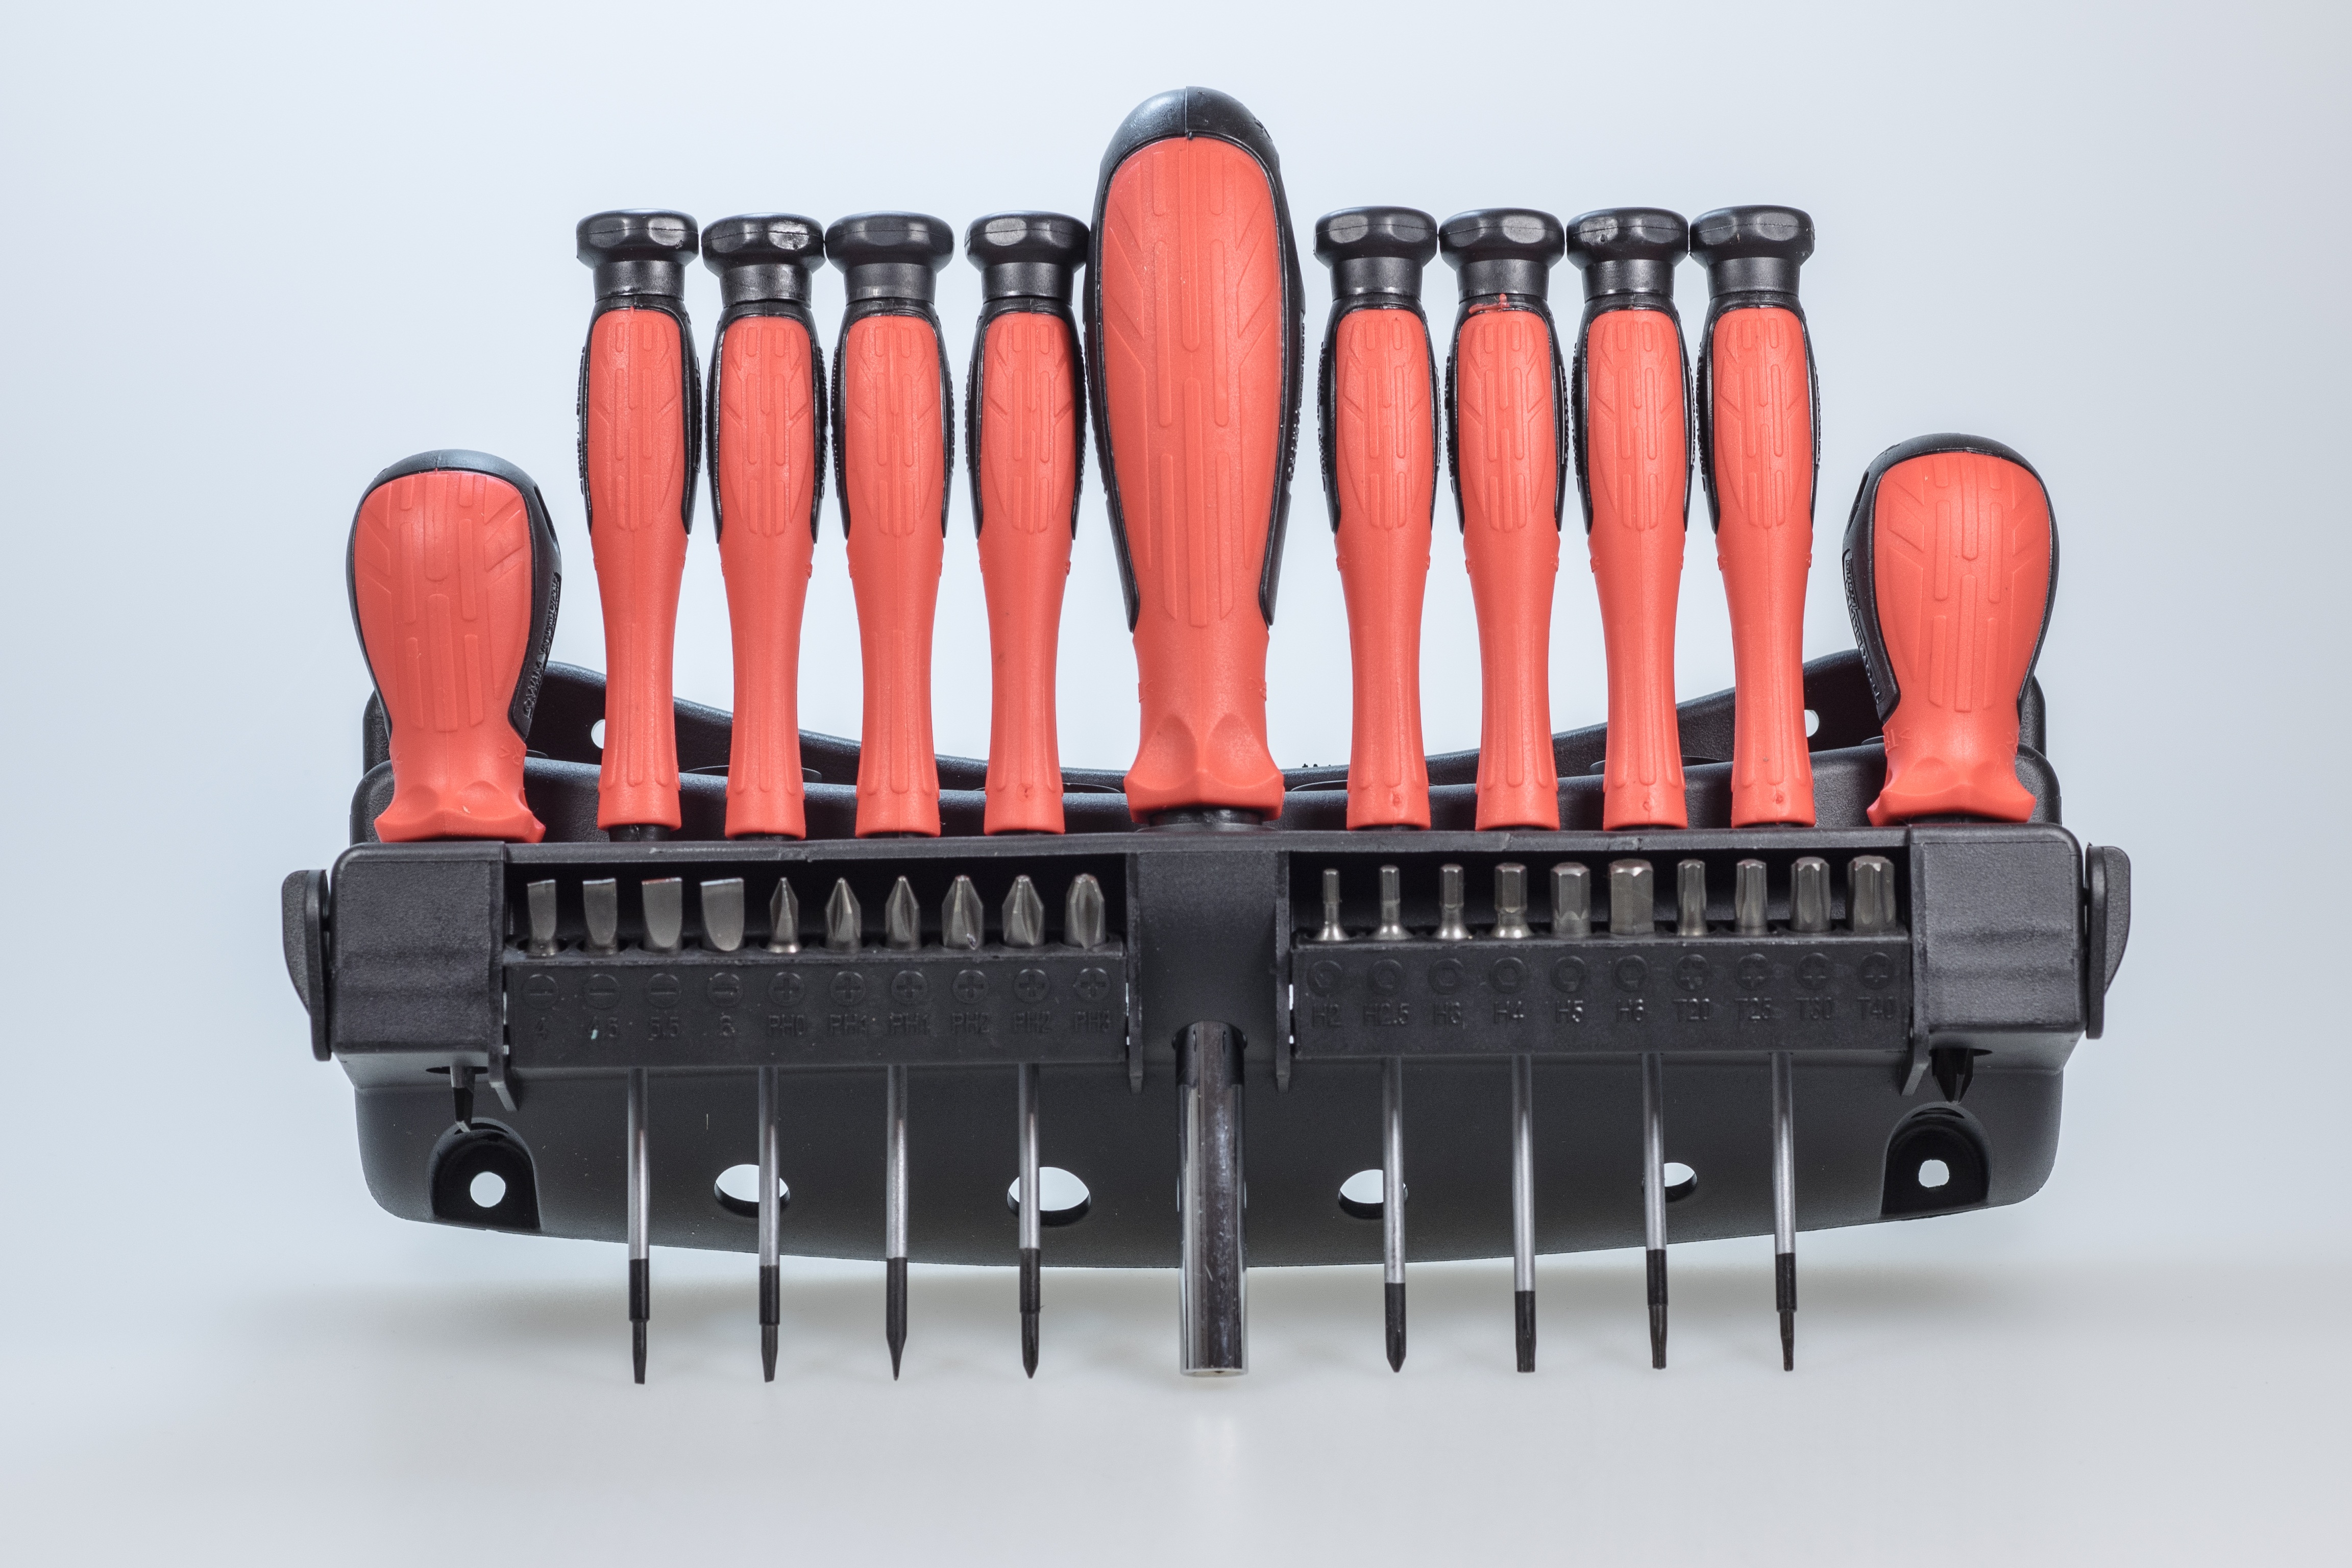
work, tool, red, metal, set, craft, product, background, tools, head, detail, phillips, screwdriver, bits, screwdrivers, faceplate, tool kit, product design, tool set